Focaccia

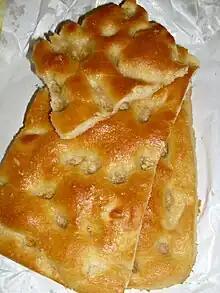
Genoese

In ancient Rome, was a flatbread baked on the hearth. The word is derived from the Latin , 'hearth, place for baking'. The basic recipe is thought by some to have originated with the Etruscans, but today it is widely associated with Ligurian cuisine, while outside Liguria the word usually refers to the Genoese variants.